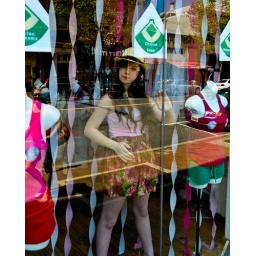
They had living mannequins in many of the store windows and other pink things in Red Bank today.